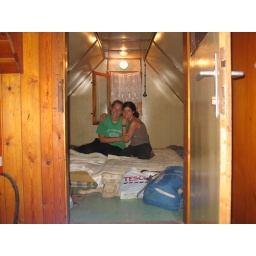
Monika in our second floor bedroom